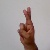
The image shows a hand gesture representing the letter 'R' in Indian Sign Language.